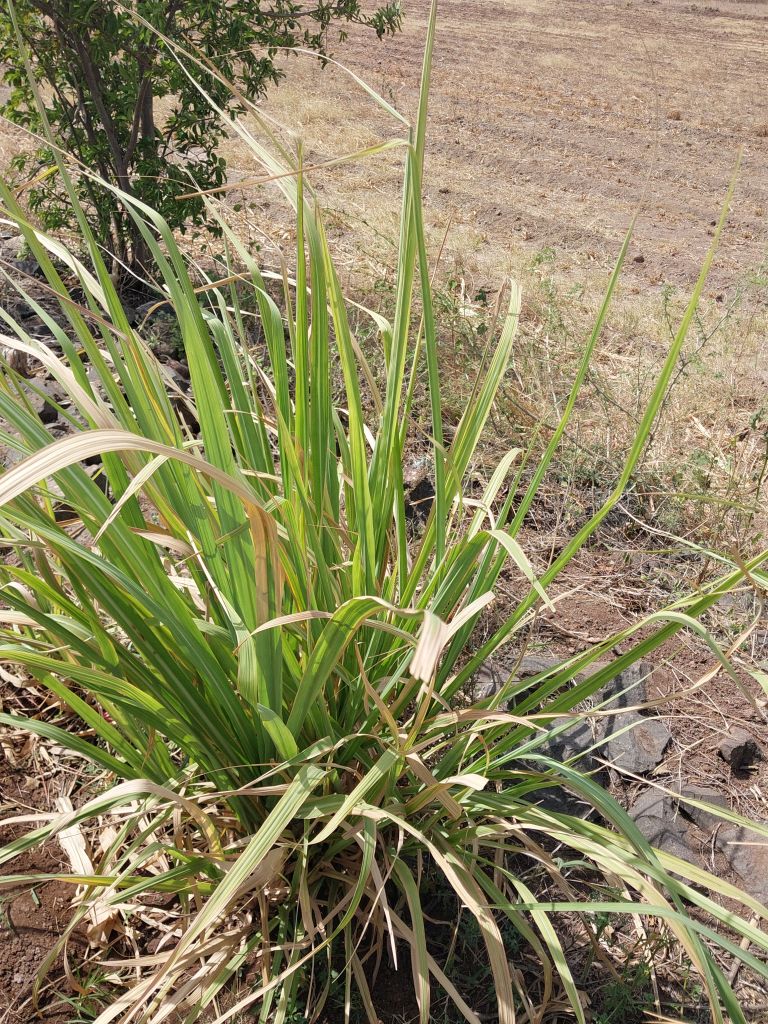
Label: Grassy shoot